Late Bloomers (2011 film)

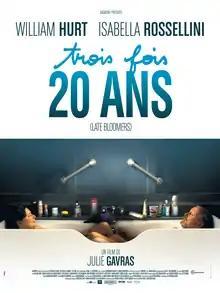
Theatrical release poster

Late Bloomers is a 2011 romantic comedy-drama film directed by Julie Gavras and starring William Hurt and Isabella Rossellini. The film premiered on 18 February 2011 at the 61st Berlin International Film Festival. It was released theatrically in France on 13 July 2011 by the Gaumont Film Company.